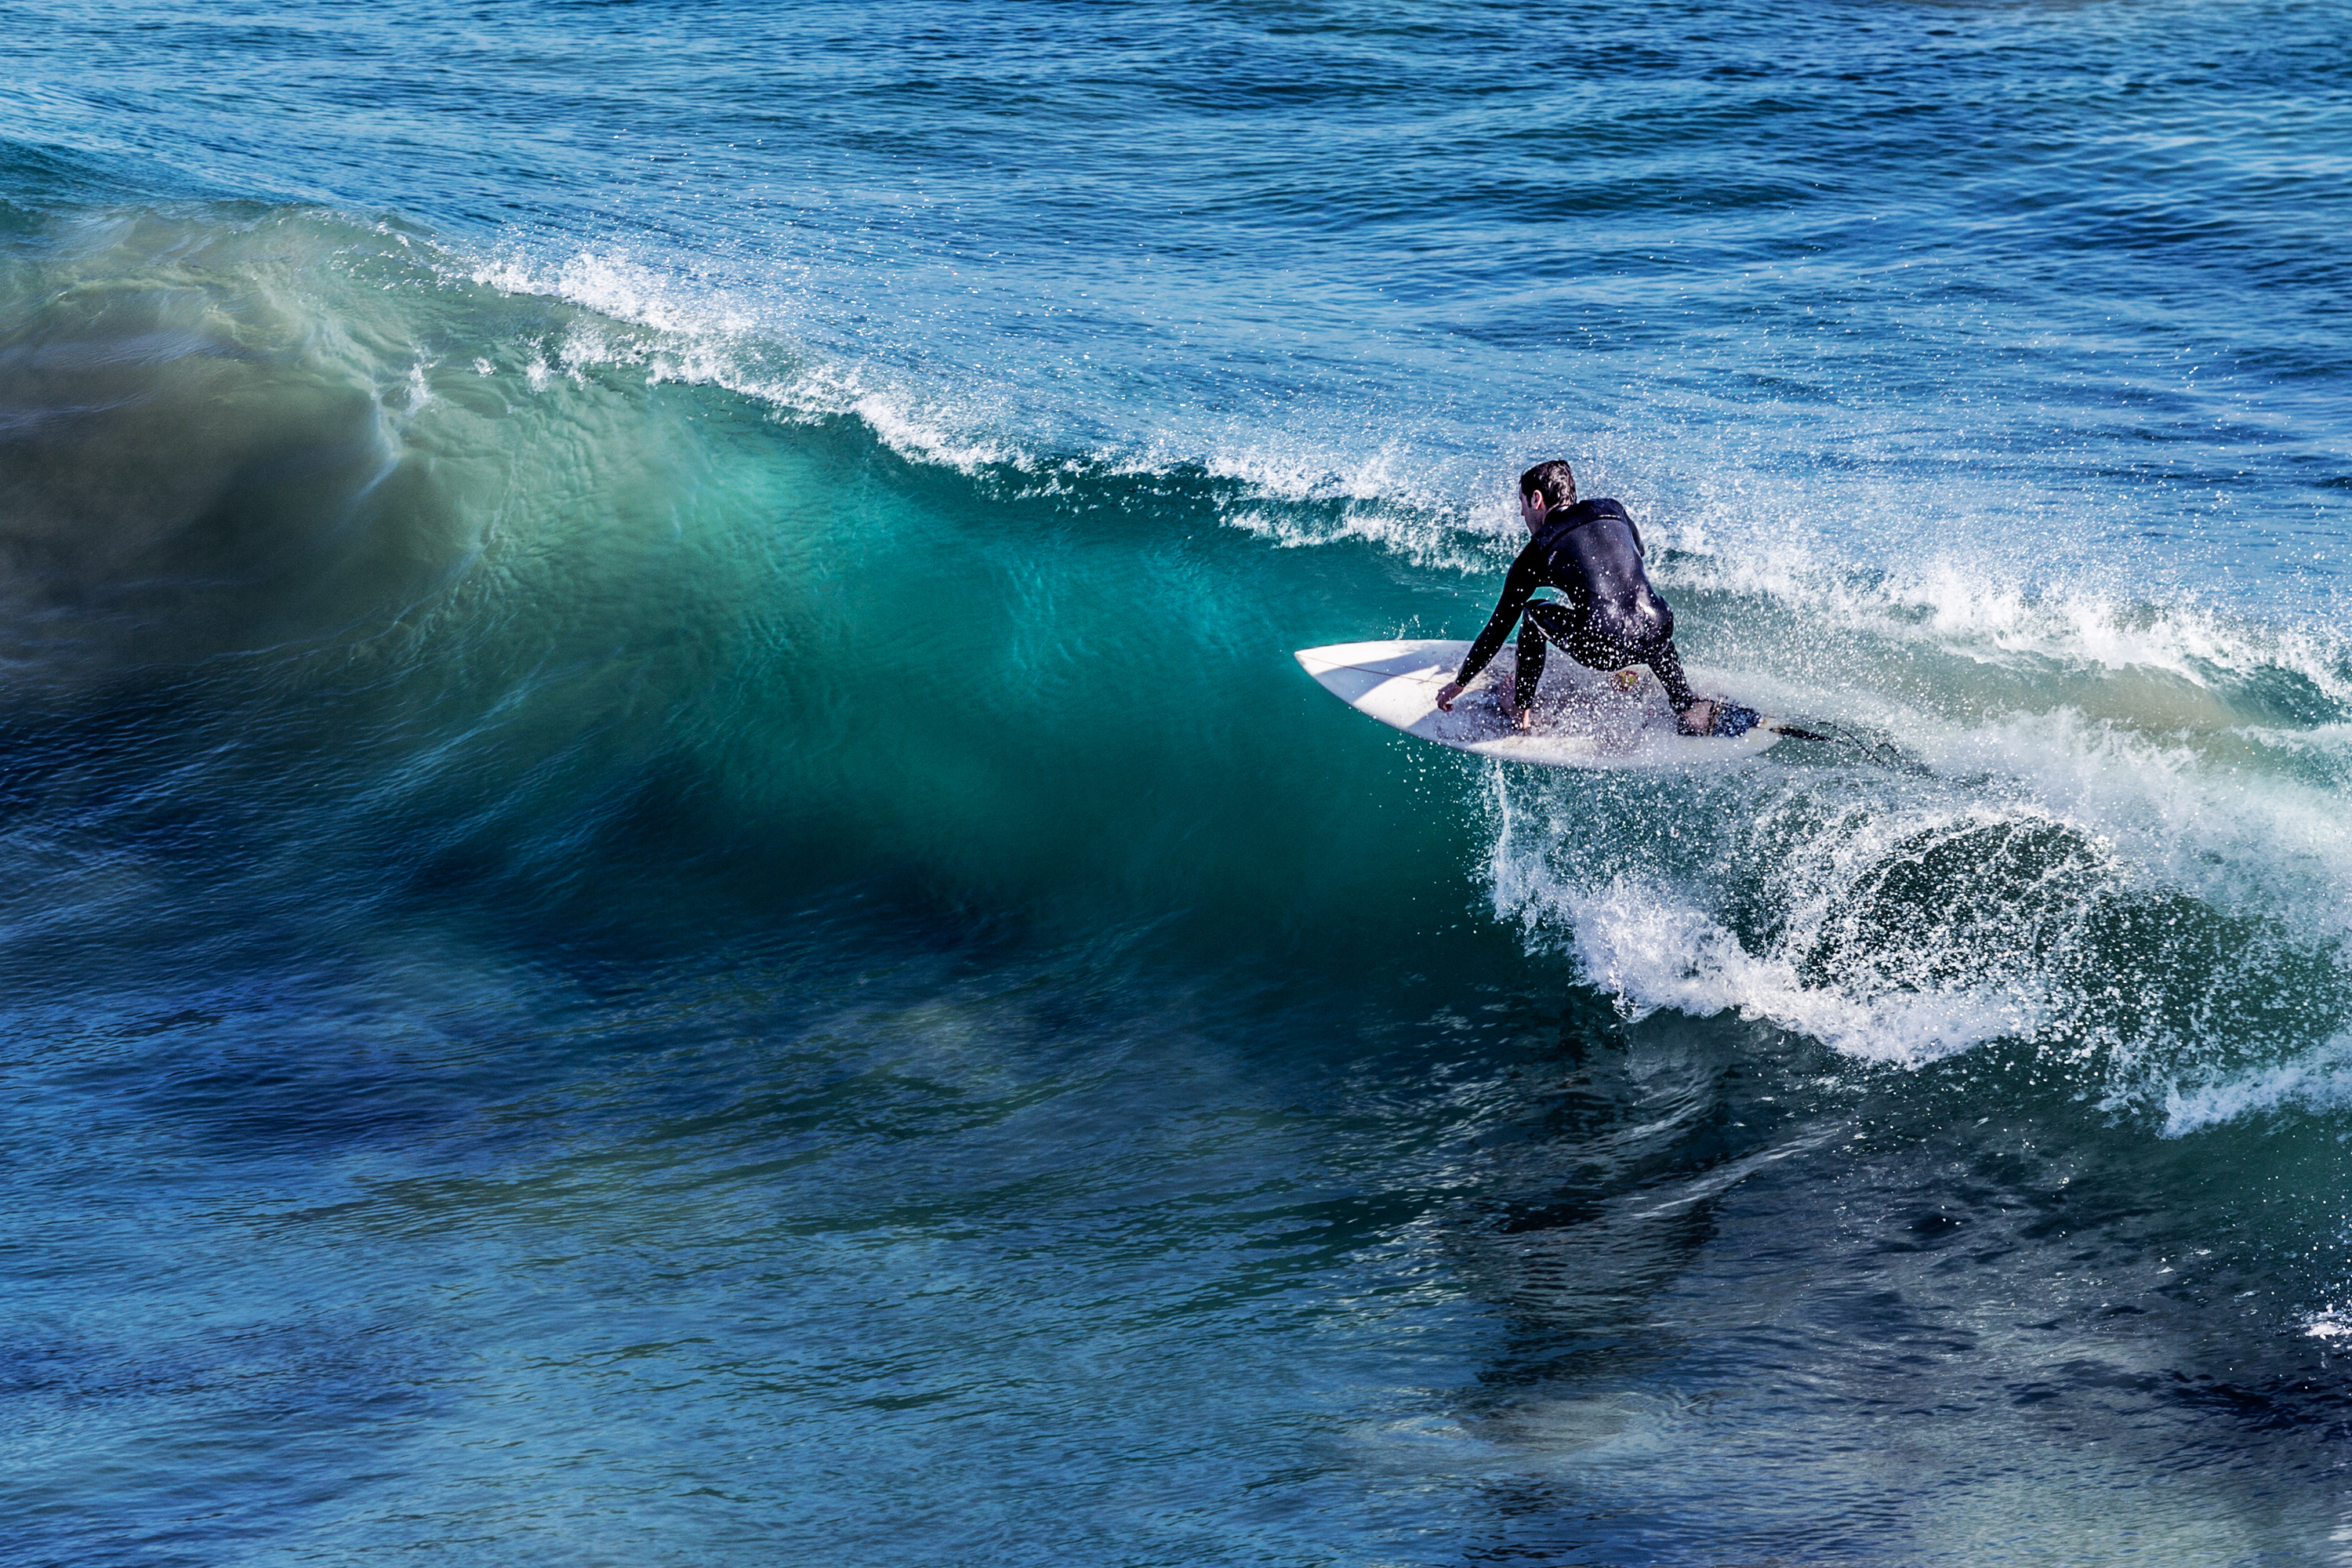
man, sea, coast, ocean, person, sport, wave, surfer, surfing, surfboard, blue, extreme sport, leisure, sports, hobby, water sport, wind wave, boardsport, surfing equipment and supplies, surface water sports